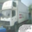
Label: truck